Stephens County, Georgia

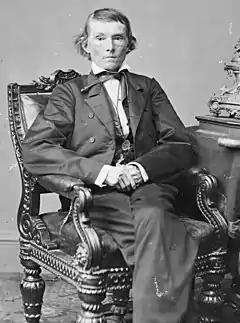
Alexander Stephens, namesake of Stephens County

It was not until after the American Revolutionary War that European Americans began to settle here. The first were veterans who had been given land grants in lieu of pay; they migrated up the Savannah River and the Tugaloo River after the war. During the American Civil War, the Battle of the Narrows was fought in what would become the county.